Audience of One (film)

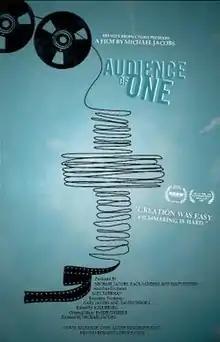
Promotional poster

Audience of One is a 2007 documentary film directed by Michael Jacobs. It was premiered on 9 March 2007 at South by Southwest in Austin, Texas.